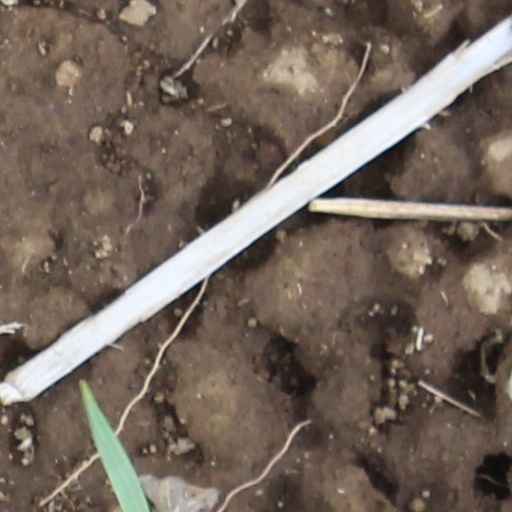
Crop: wheat